Schloss Ringberg

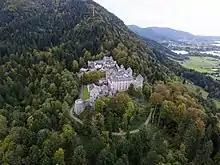
Schloss Ringberg aerial view

In the 1930s, the relationship between the two men deteriorated drastically. Attenhuber was also tied to the castle since he had lost all his social contacts and the Duke did not allow him to leave. In 1947, Attenhuber jumped to his death from the Schloss Ringberg tower.